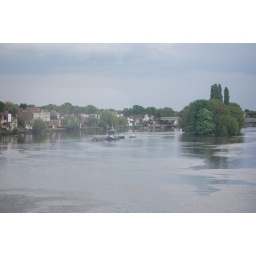
The river at Kew, through a slightly grubby bus window, on my way to meet my friend Nadine in Richmond.